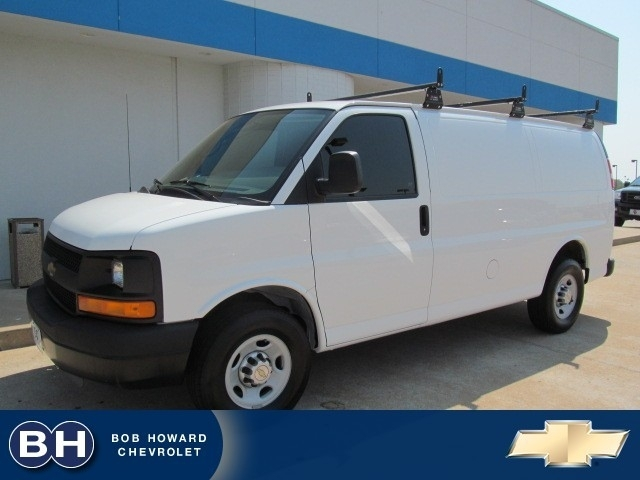
Car model: 2007 Chevrolet Express Cargo Van